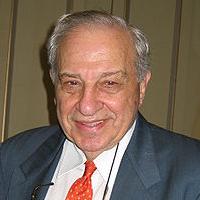
Age: 81